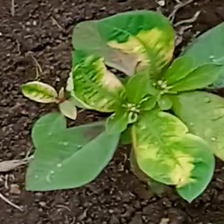
Weed species: Moti_dudhi(Euphorbia_geneculata_L)